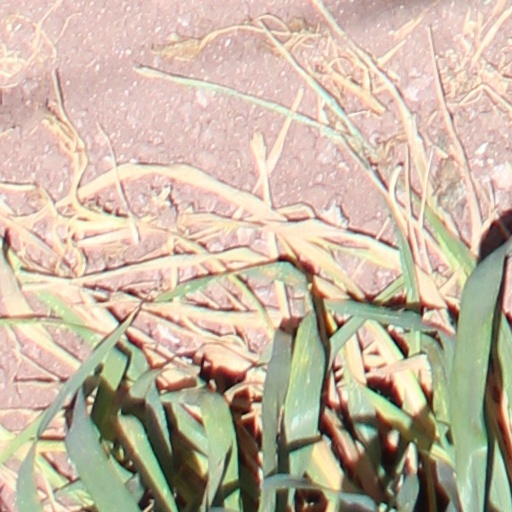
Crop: wheat